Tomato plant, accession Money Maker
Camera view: bottom (45 deg); turntable rotation: 120 degrees
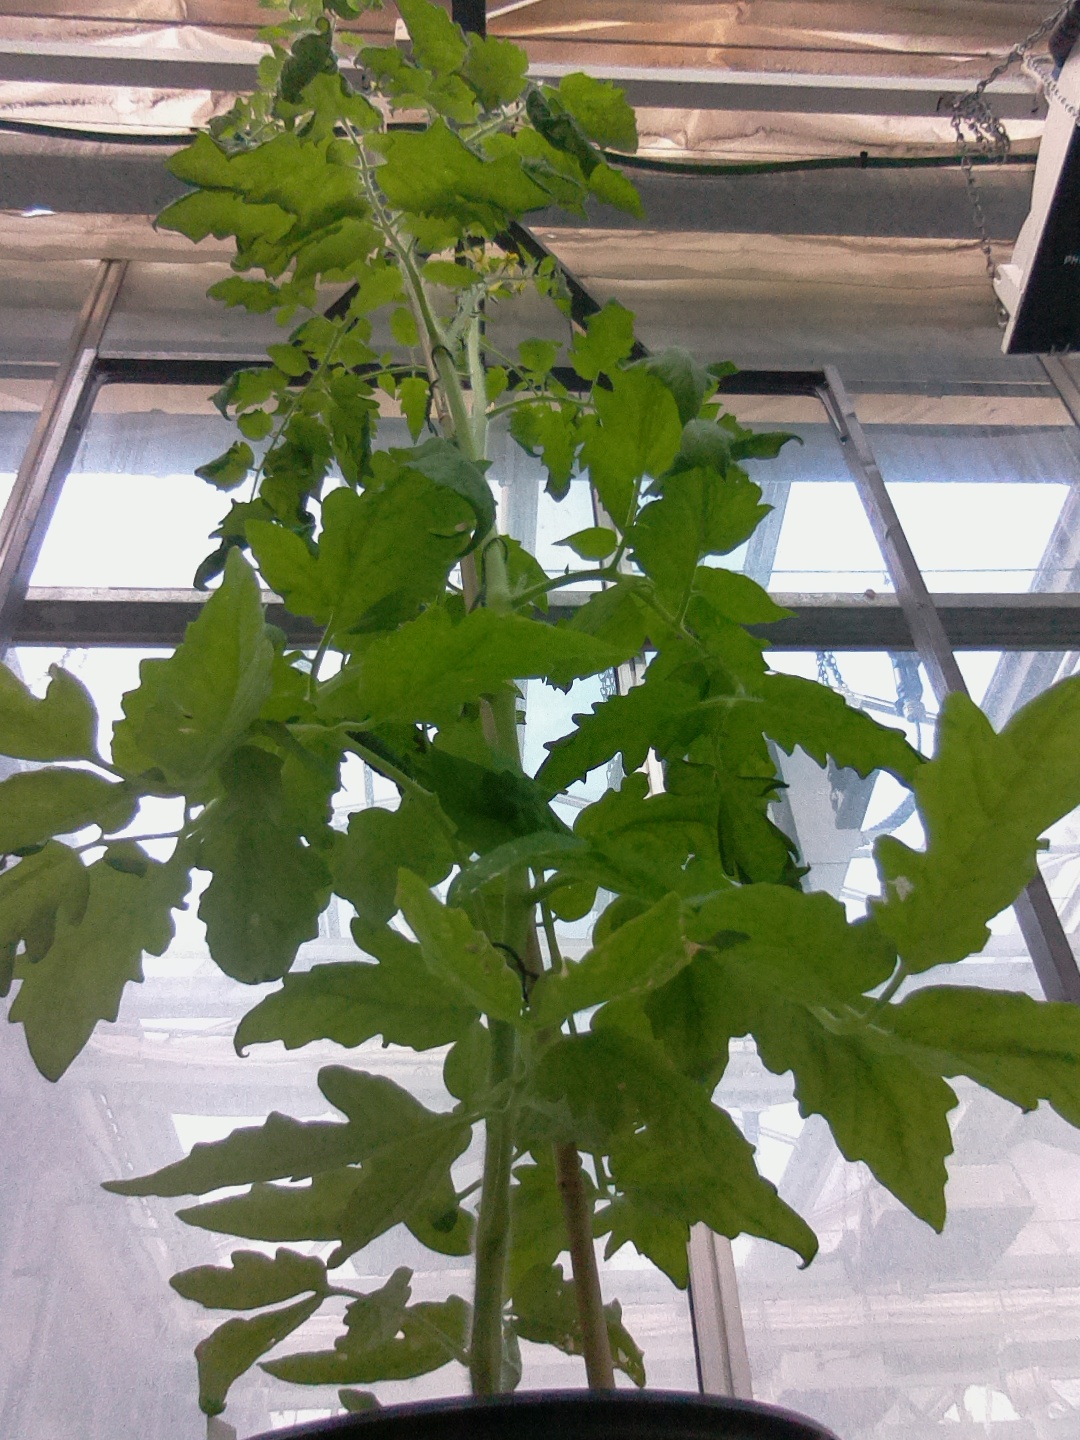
BBCH growth stage 61: 10%-20% of flowers open